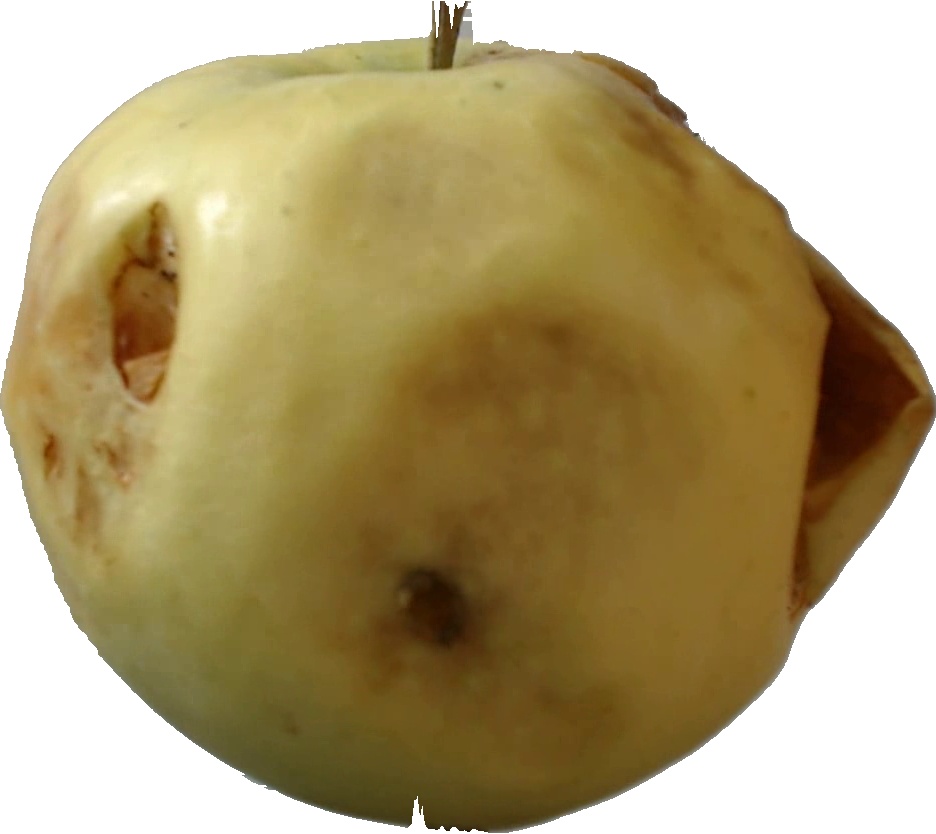
Label: apple_hit_1